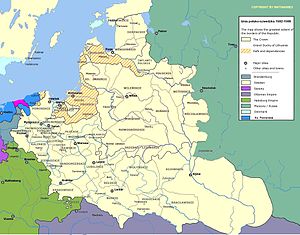
Sigismund 3. Vasa af Polen / Den polsk-litauiske arvefølgekrig (1587–1588)
Polsk-Svenske union 1592-1599
Sigismund 3. af Polen-Litauen også kendt som Kong Sigismund af Sverige var søn af kong Johan 3. af Sverige af Vasa-slægten og dennes første kone Katarina Jagellonica. Han var konge i den polsk-litauiske realunion fra 1587 til 1632 og konge af Sverige fra 1592, til han blev afsat i 1599.